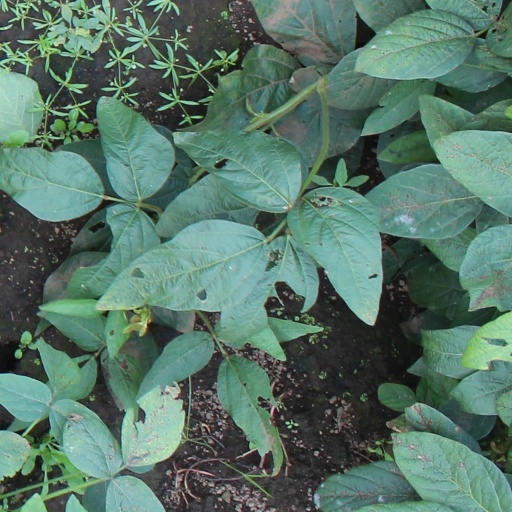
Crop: soybean